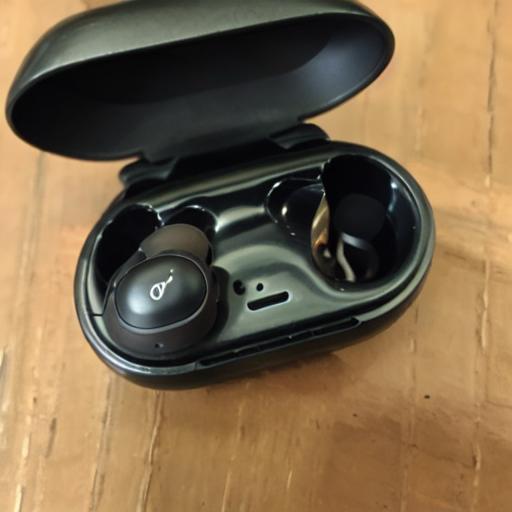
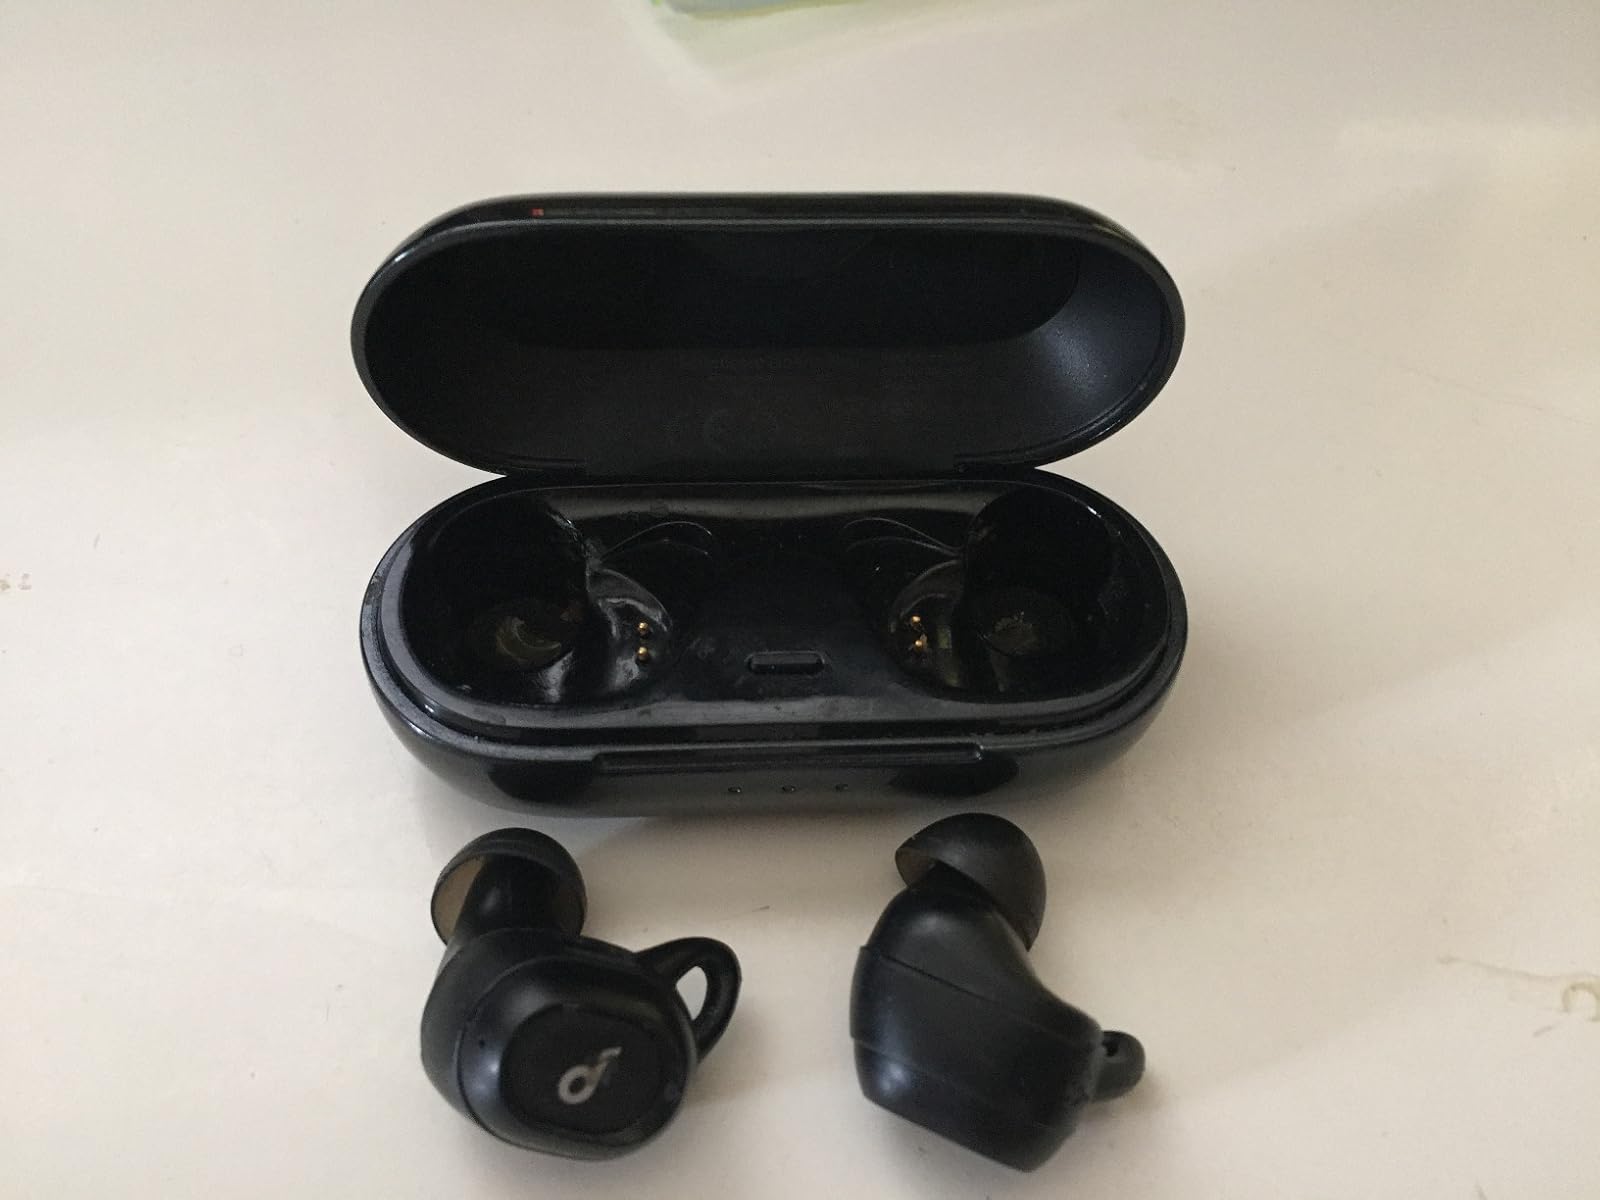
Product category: earbuds
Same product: no